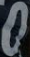
Number: 0